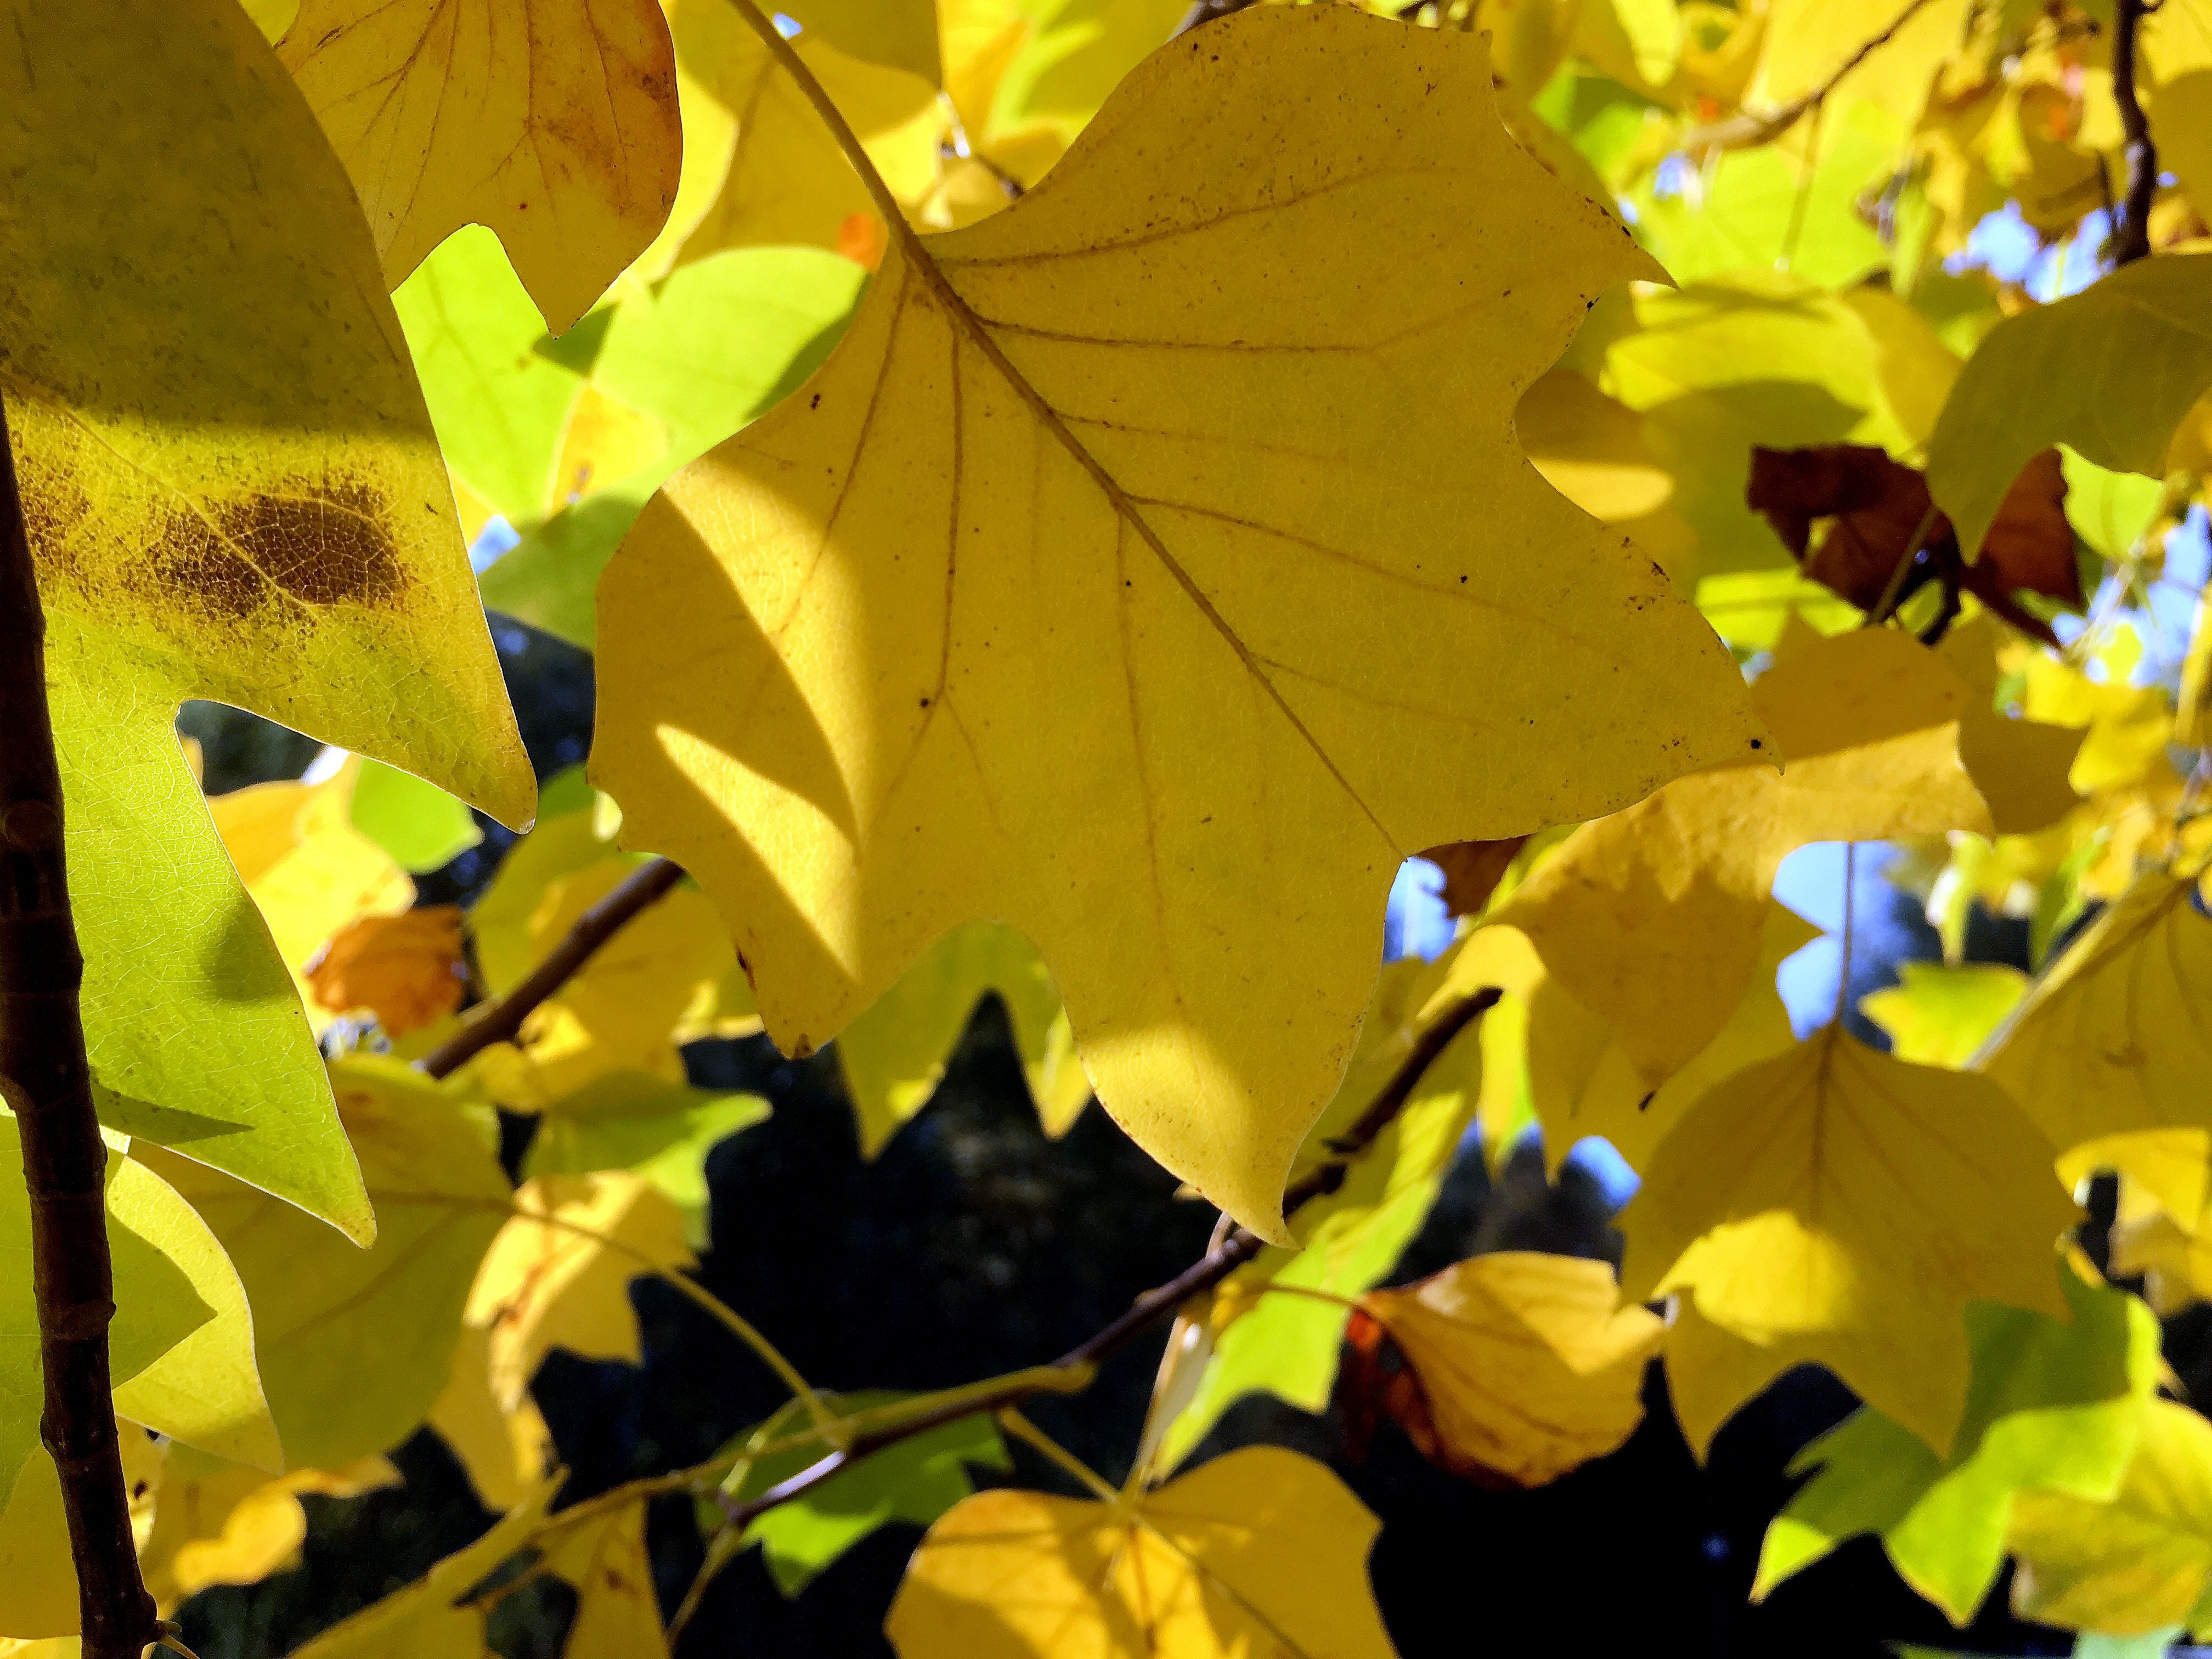
tree, branch, plant, sunlight, leaf, flower, golden, autumn, yellow, season, maple leaf, autumn mood, leaves, transience, fall foliage, colors of autumn, flowering plant, maidenhair tree, woody plant, land plant